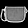
Label: Bag